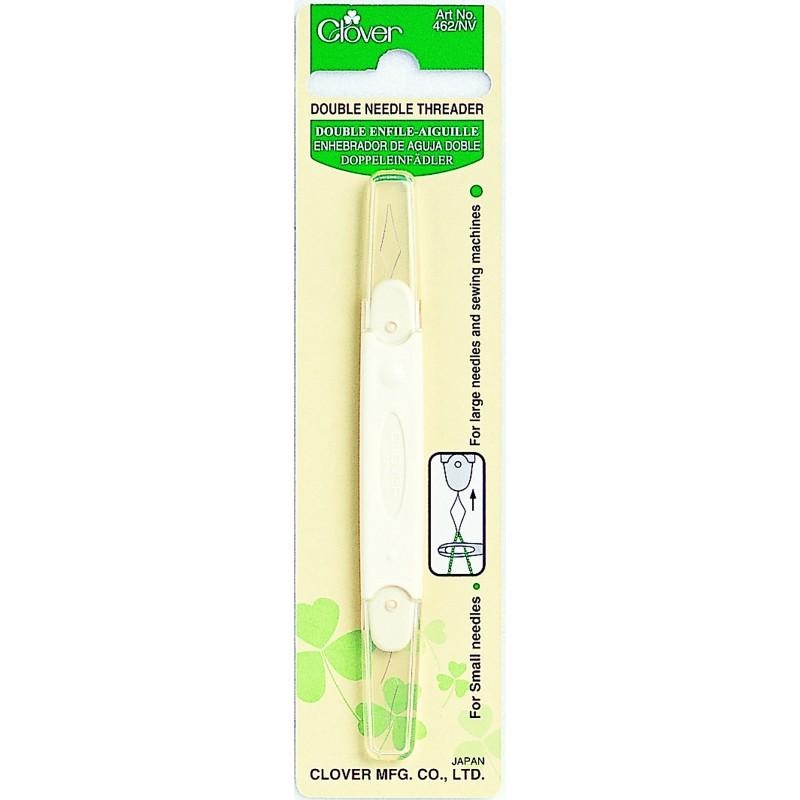
Clover - Double Needle Threader
You can thread both large-sized needles and small-sized needles.
Brand: Bolt Fabric Boutique
Category: Arts & Entertainment > Hobbies & Creative Arts > Arts & Crafts > Art & Crafting Tools > Thread & Yarn Tools > Needle Threaders > Handheld Needle Threaders